SM UB-2

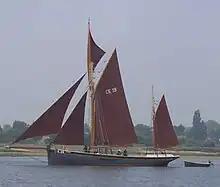
The majority of "UB-2"s victims were fishing smacks, traditionally outfitted with red ochre sails.

After "UB-2"s sister boat pioneered a route around past British anti-submarine nets and mines in the Straits of Dover in late June, boats of the flotilla began to patrol the western English Channel. "UB-2", , and soon followed with patrols in the Channel. Even though none of the boats sank any ships, by successfully completing their voyages they helped further prove the feasibility of defeating the British countermeasures in the Straits of Dover.